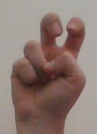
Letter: toot